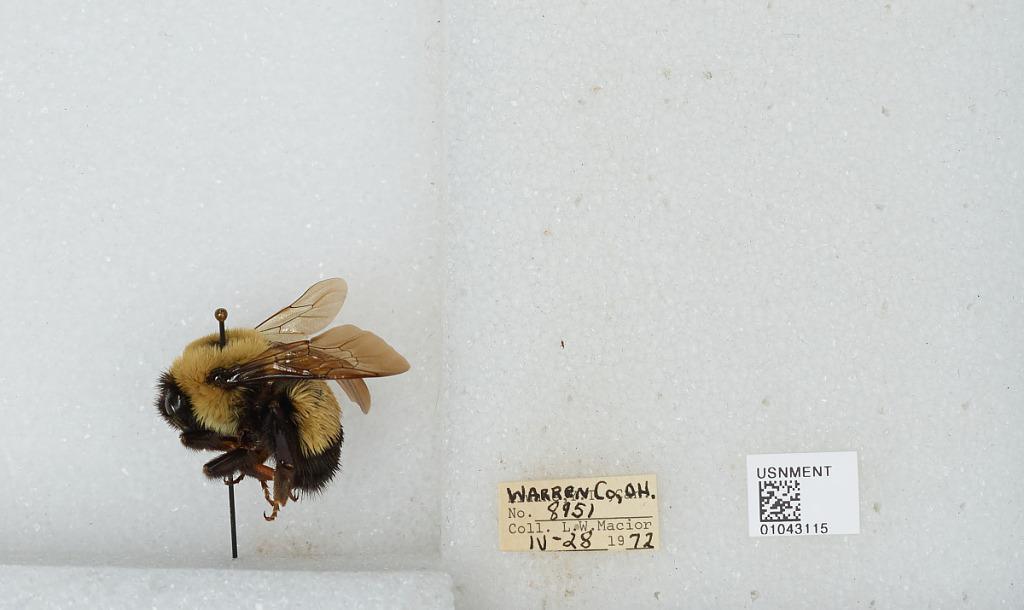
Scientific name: Bombus (Bombus) affinis Cresson
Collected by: L. Macior
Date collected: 1972-4-28
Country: United States
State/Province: Ohio
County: Warren
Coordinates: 39.4242, -84.1856